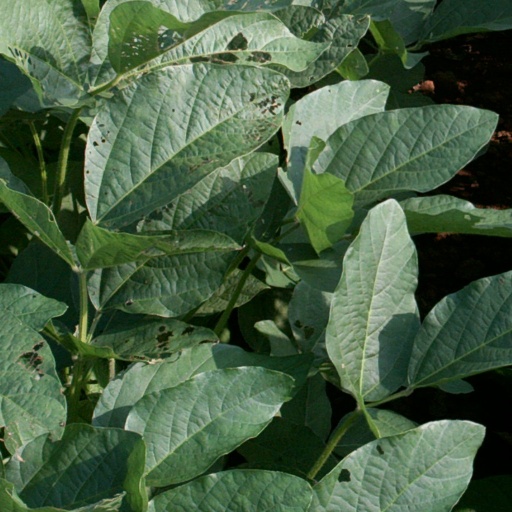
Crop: soybean